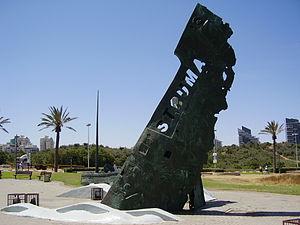
La tragédie du Struma fait référence à la mort de 770 passagers et membres d'équipage du paquebot Struma, torpillé en mer Noire par le sous-marin soviétique ShCh-213 le 24 février 1942.